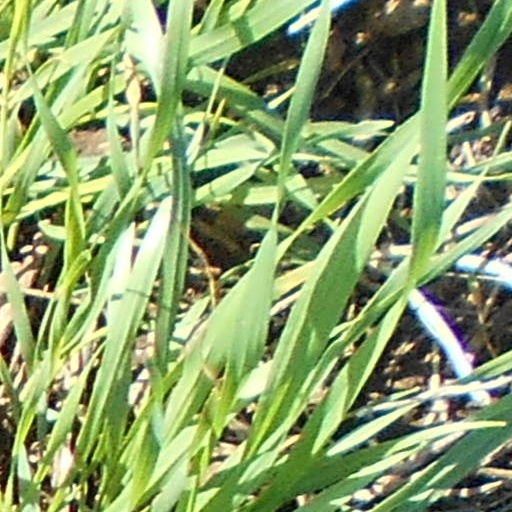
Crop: wheat